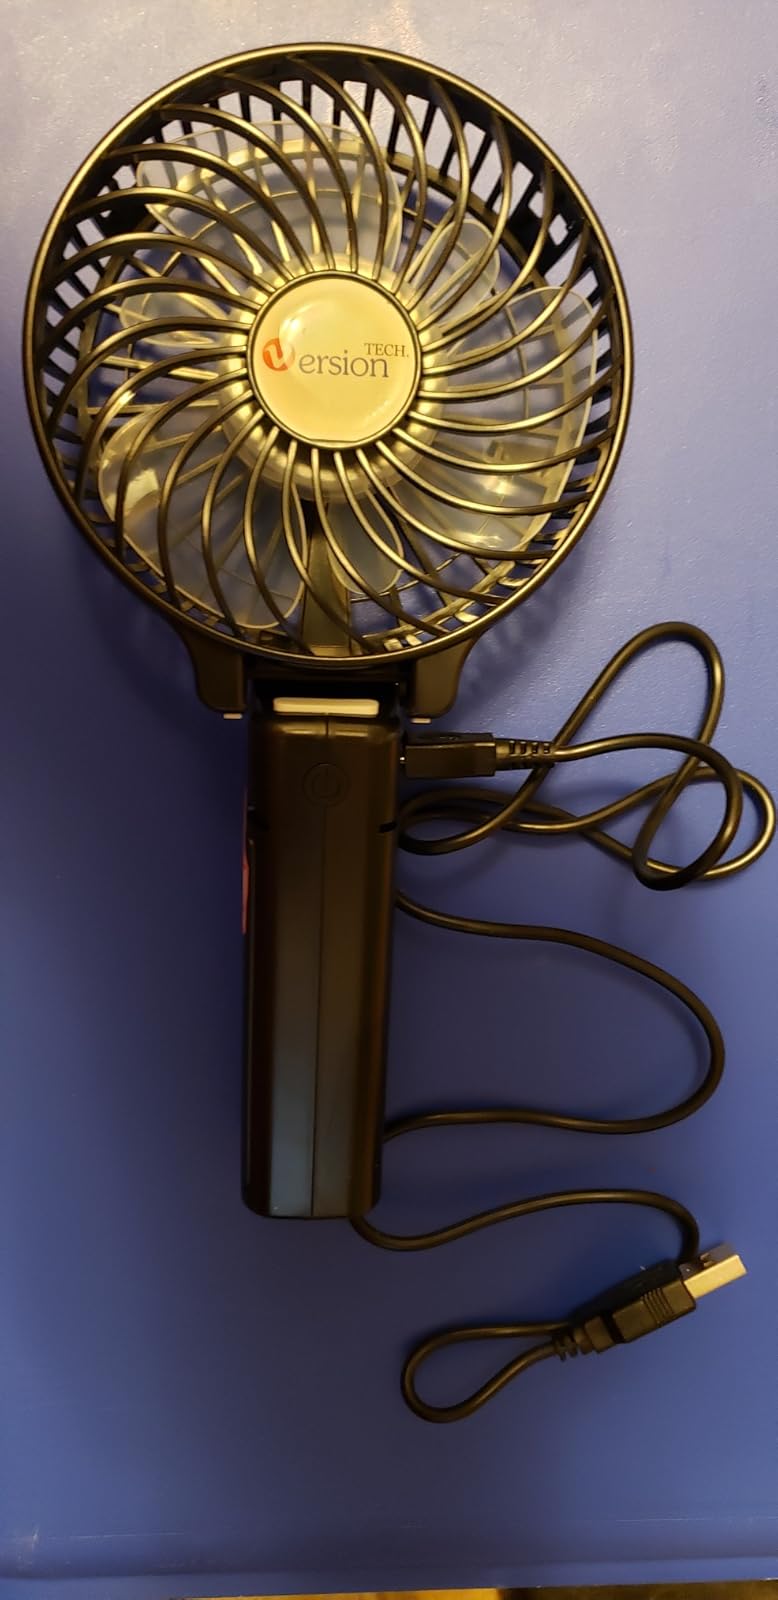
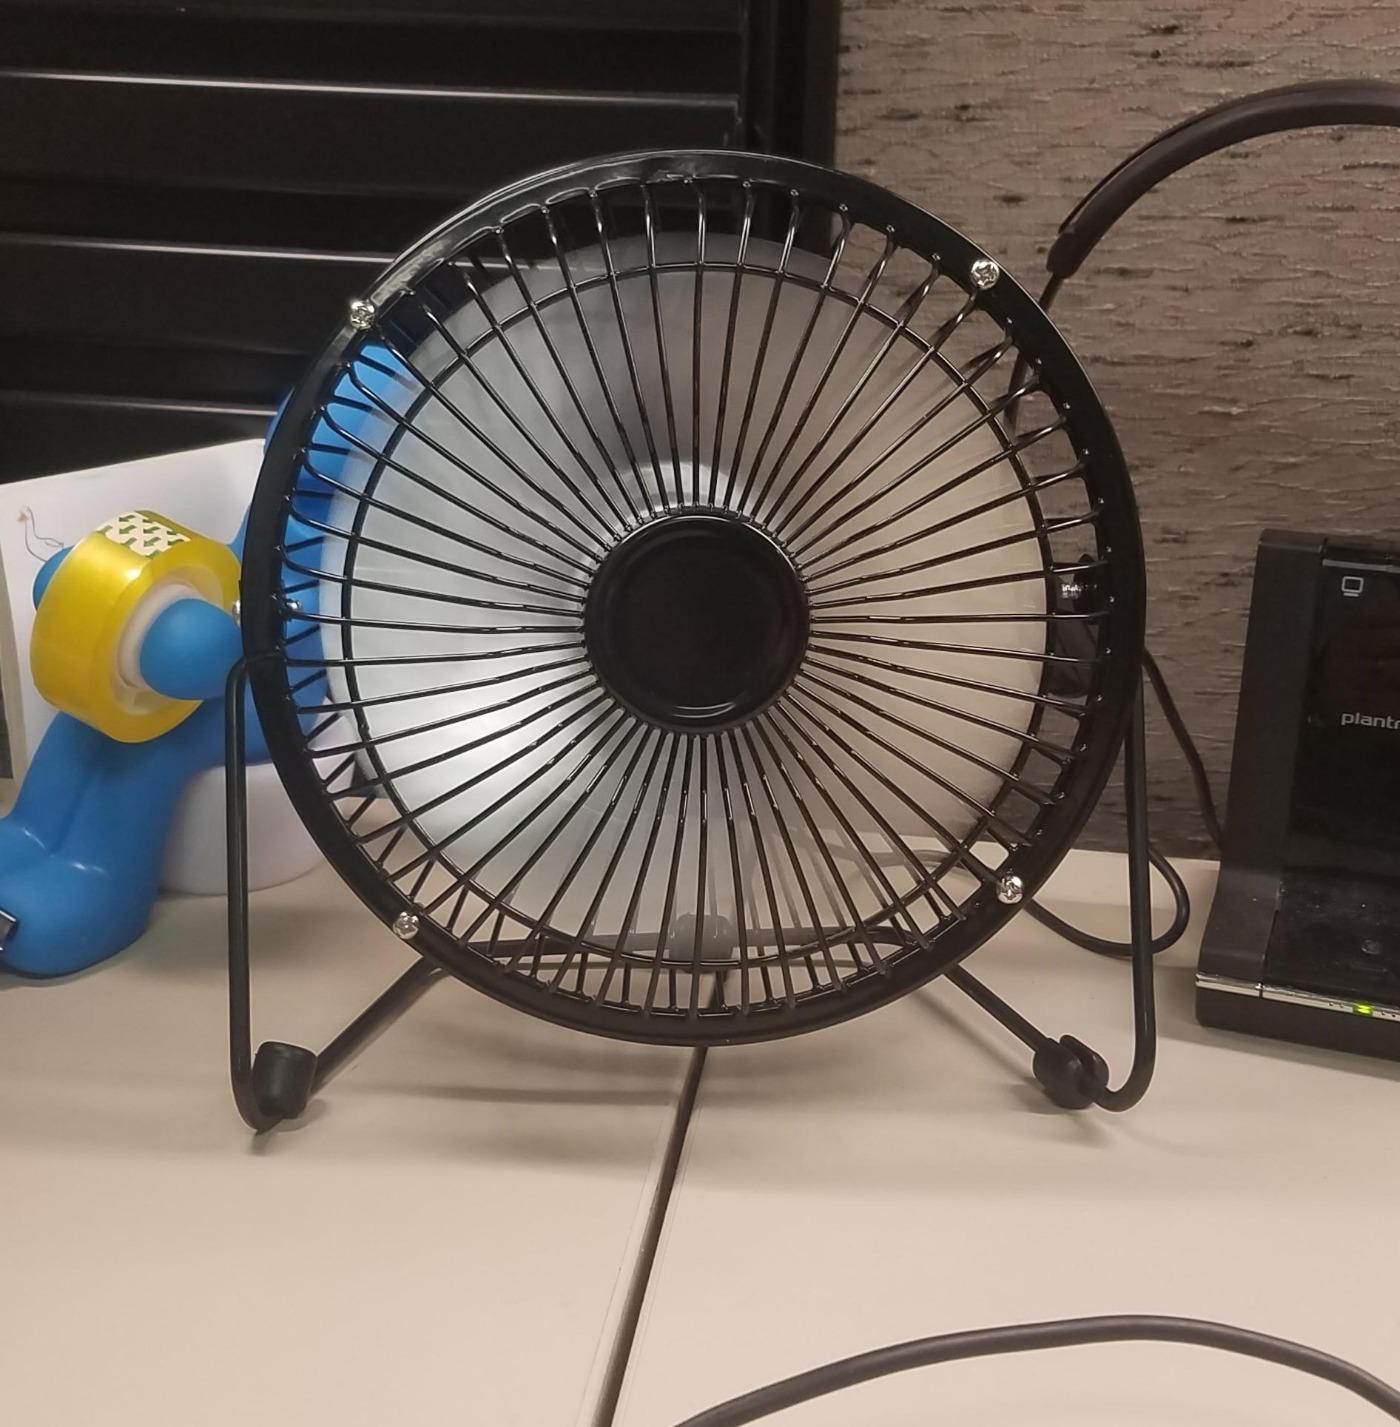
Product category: fan
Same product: no